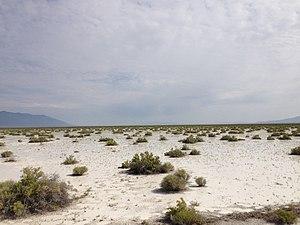
Un alcali, écrit alkali à la fin du XVIIIᵉ siècle pour marquer l'origine arabe via le latin médiéval, est un terme de l'alchimie puis de la chimie décrivant différents composés chimiques, parfois en mélange, à propriétés dites alcalines ou basiques. Depuis le XVIIᵉ siècle, le terme est employé de manière générique pour désigner des bases, des sels ou des solutions basiques concentrées. En chimie industrielle moderne, un alcali désigne une base forte dans l'eau.